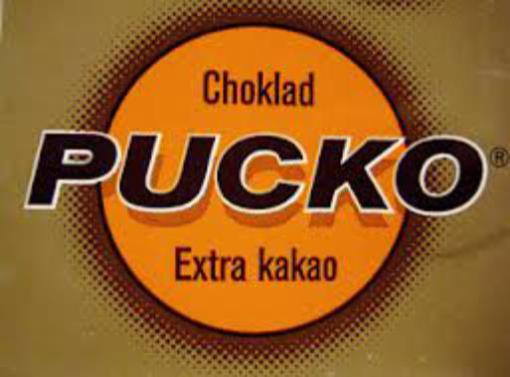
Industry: Food